J. Robert Oppenheimer

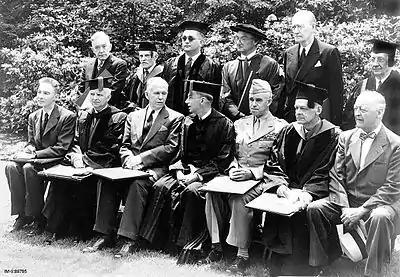
Recipients of Harvard honorary degrees, June 5, 1947. Front row from left: Oppenheimer; Ernest Cadman Colwell; General George C. Marshall, Harvard President James B. Conant; General Omar N. Bradley; T. S. Eliot.

The FBI under J. Edgar Hoover had been following Oppenheimer since before the war, when he showed Communist sympathies as a professor at Berkeley and had been close to members of the Communist Party, including his wife and brother. They strongly suspected that he himself was a member of the party, based on wiretaps in which party members referred to him or appeared to refer to him as a communist, as well as reports from informers within the party. He had been under close surveillance since the early 1940s, his home and office bugged, his phone tapped and his mail opened.